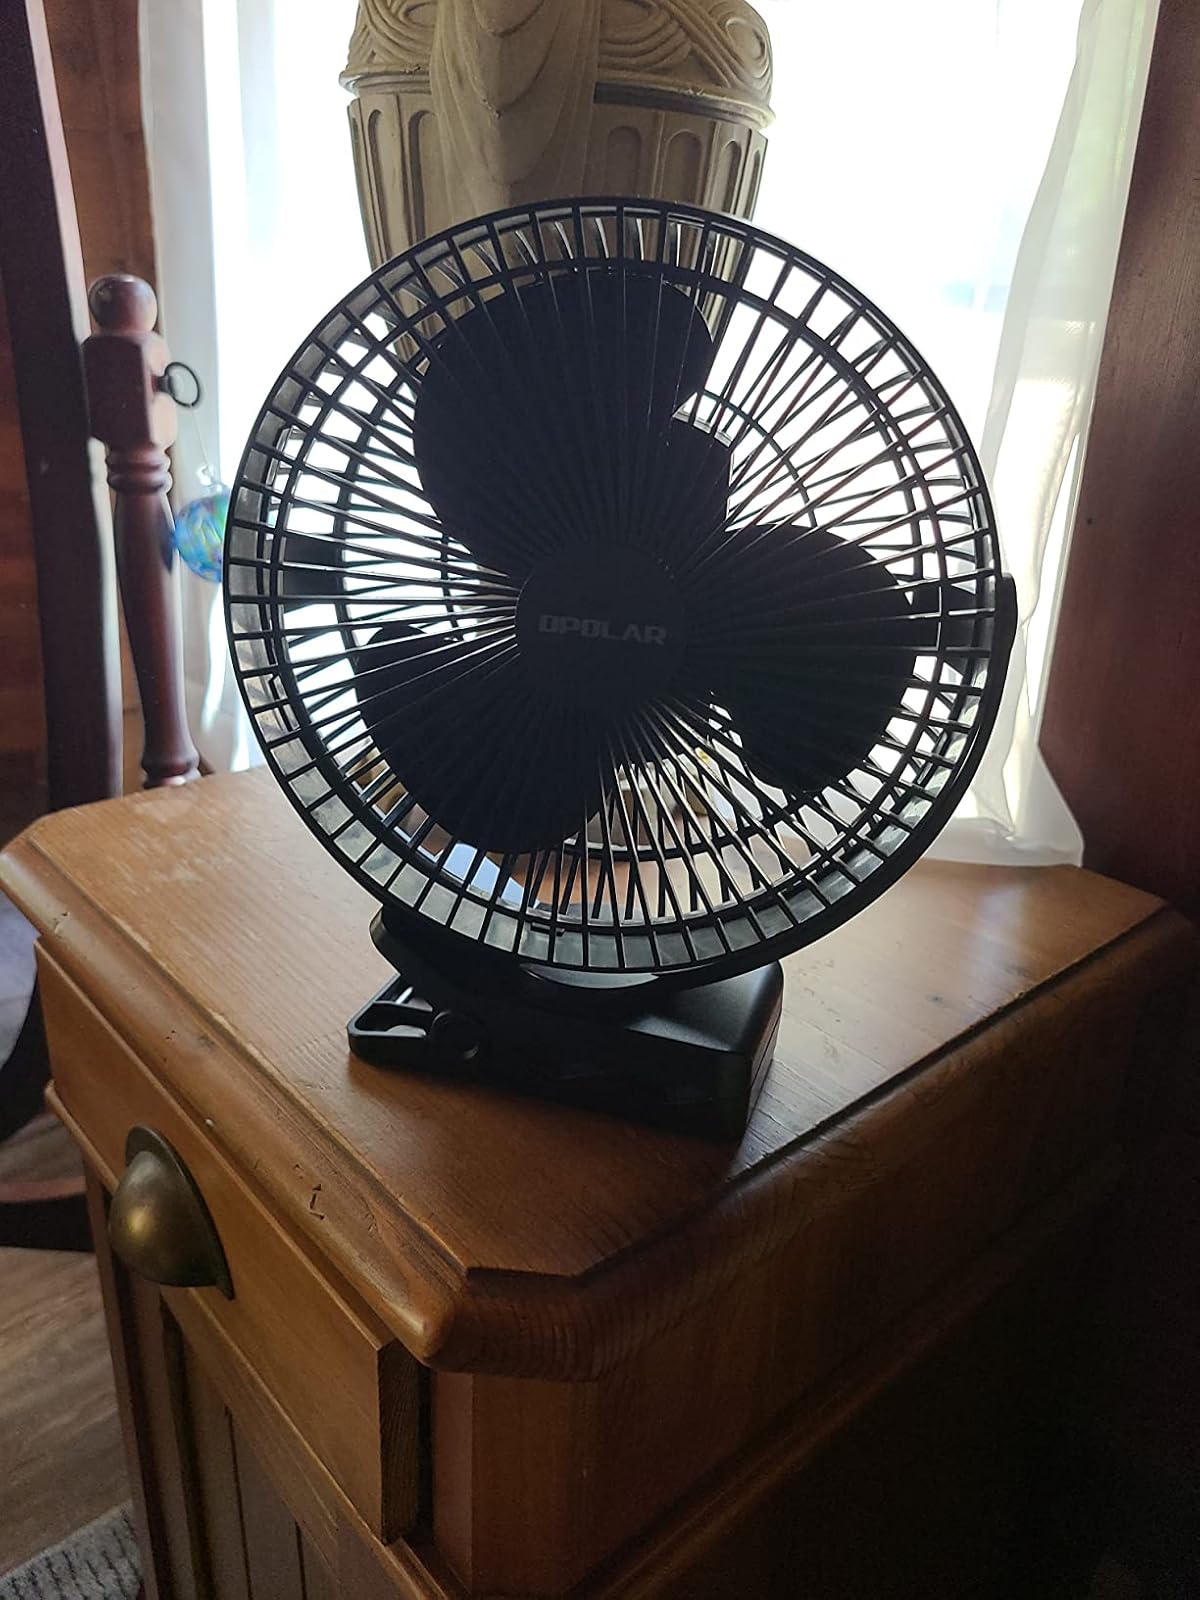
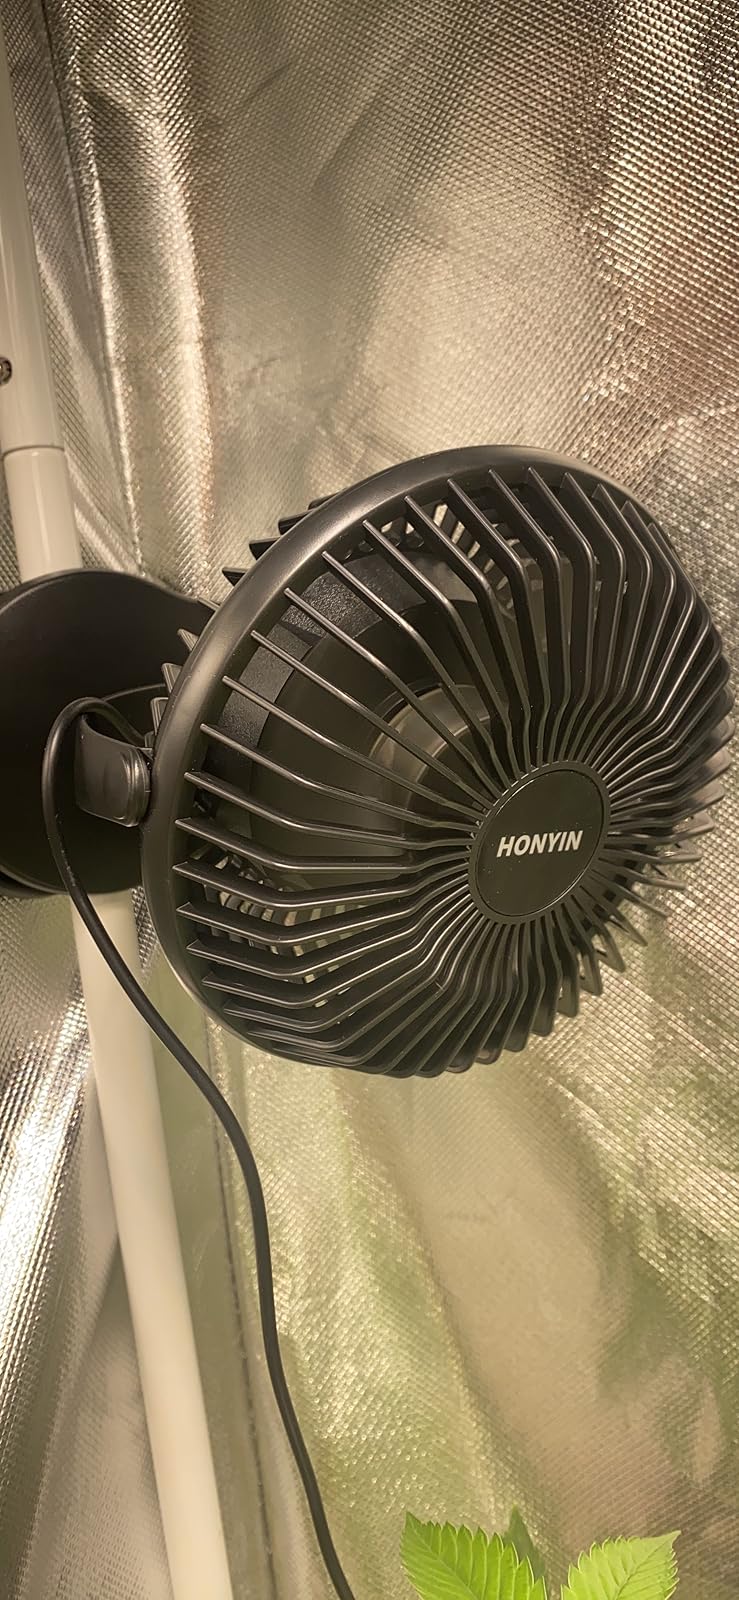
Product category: fan
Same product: no